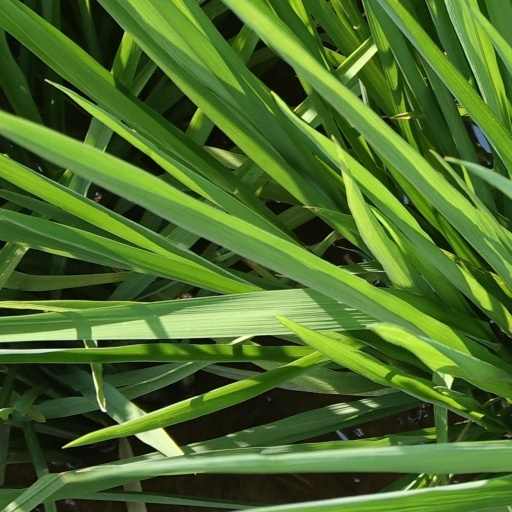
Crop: rice